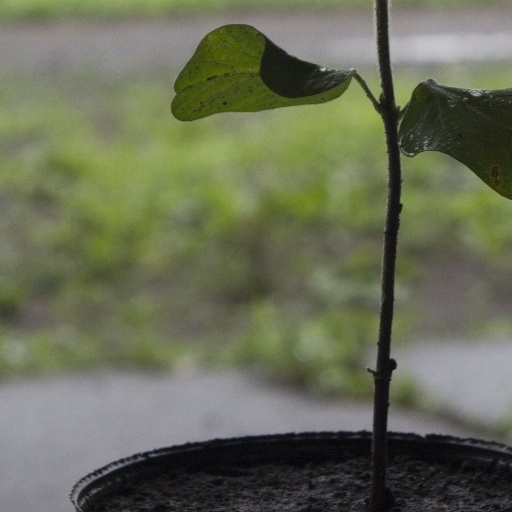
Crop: soybean